Clausthal University of Technology

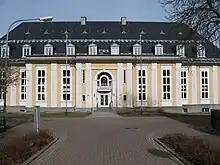
Auditorium

The CHE-Ranking is the most comprehensive and most detailed university ranking in the German-speaking countries. It is published annually since 2005 by DIE ZEIT.